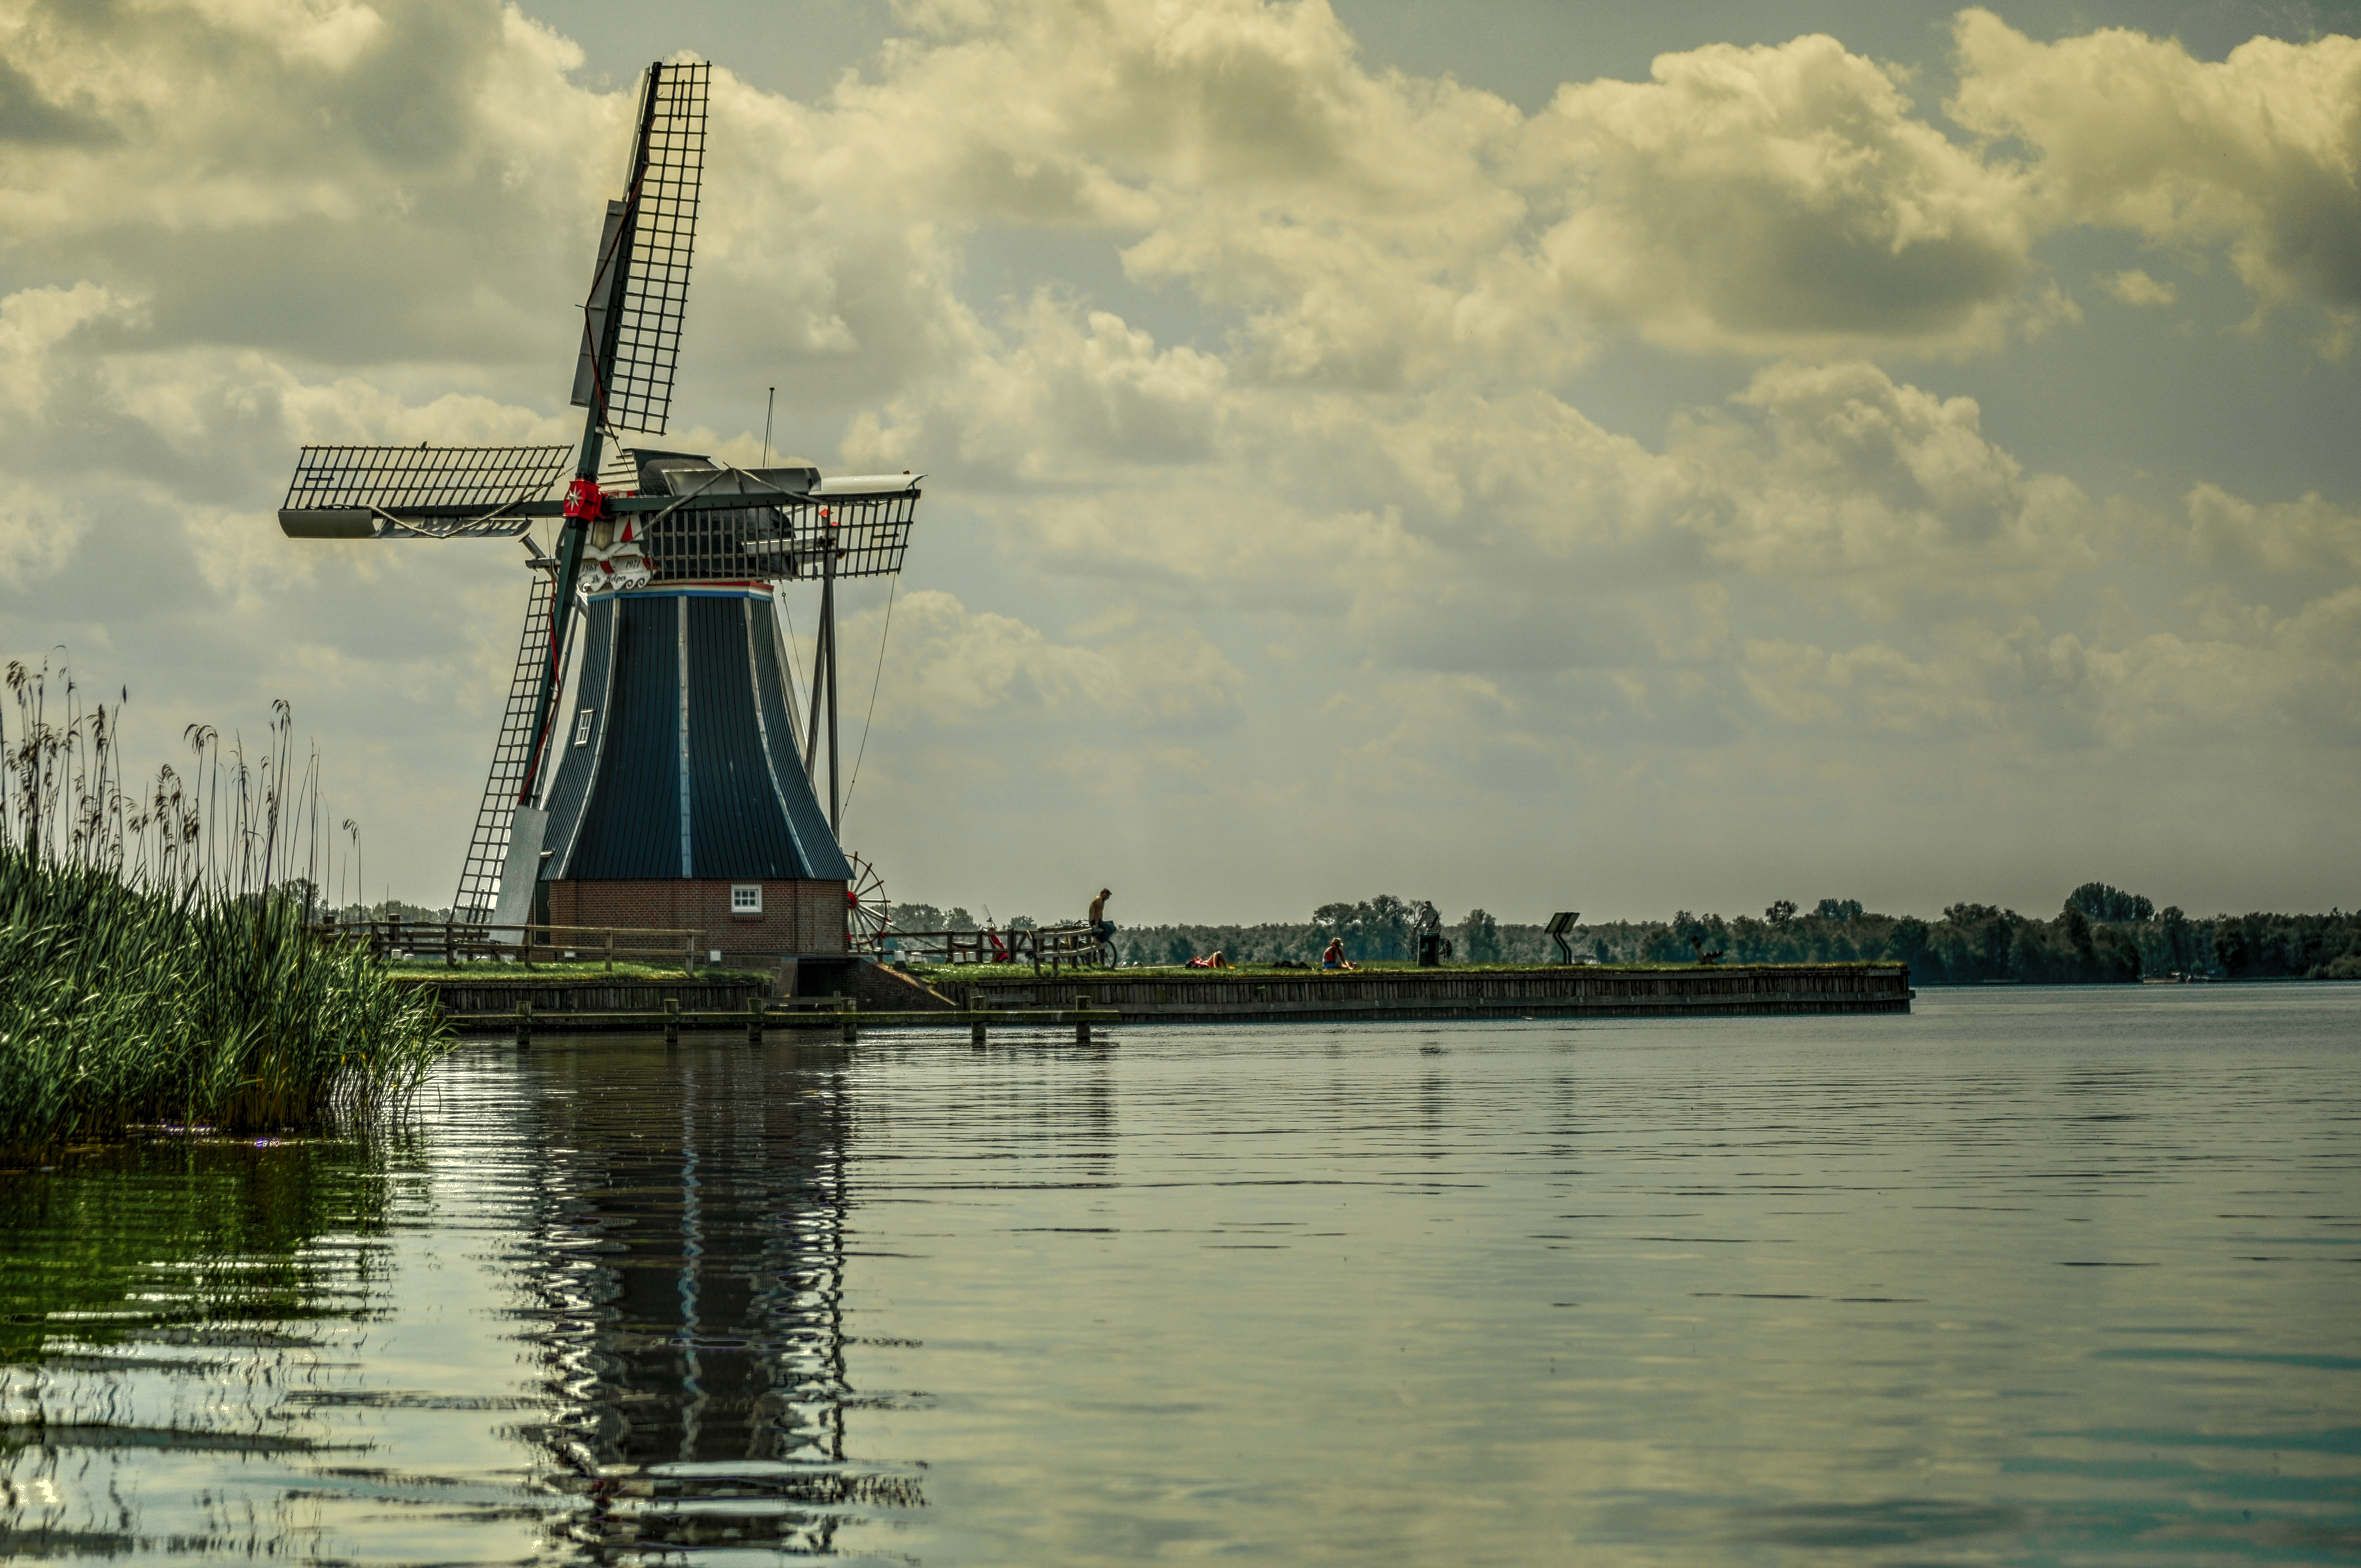
sea, water, cloudy, lake, windmill, reflection, vehicle, tower, machine, waterway, netherlands, clouds, mill, dutch, reflections